Indian Navy

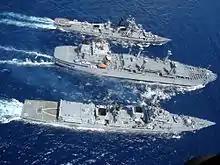
From top to bottom: , and

The navy plays an important role in providing humanitarian relief in times of natural disasters, including floods, cyclones and tsunamis. In the aftermath of the 2004 Indian Ocean earthquake and tsunami, the Indian Navy launched massive disaster relief operations to help affected Indian states as well as Maldives, Sri Lanka and Indonesia. Over 27 ships, dozens of helicopters, at least six fixed-wing aircraft and over 5000 personnel of the navy were deployed in relief operations. These included Operation Madad in Andhra Pradesh and Tamil Nadu, "Operation Sea Waves" in the Andaman and Nicobar Islands, "Operation Castor" in Maldives, "Operation Rainbow" in Sri Lanka and "Operation Gambhir" in Indonesia. Gambhir, carried out following the 2004 Indian Ocean tsunami, was one of the largest and fastest force mobilisations that the Indian Navy has undertaken. Indian naval rescue vessels and teams reached neighbouring countries less than 12 hours from the time that the tsunami hit. Lessons from the response led to decision to enhance amphibious force capabilities, including the acquisition of landing platform docks such as , as well as smaller amphibious vessels.